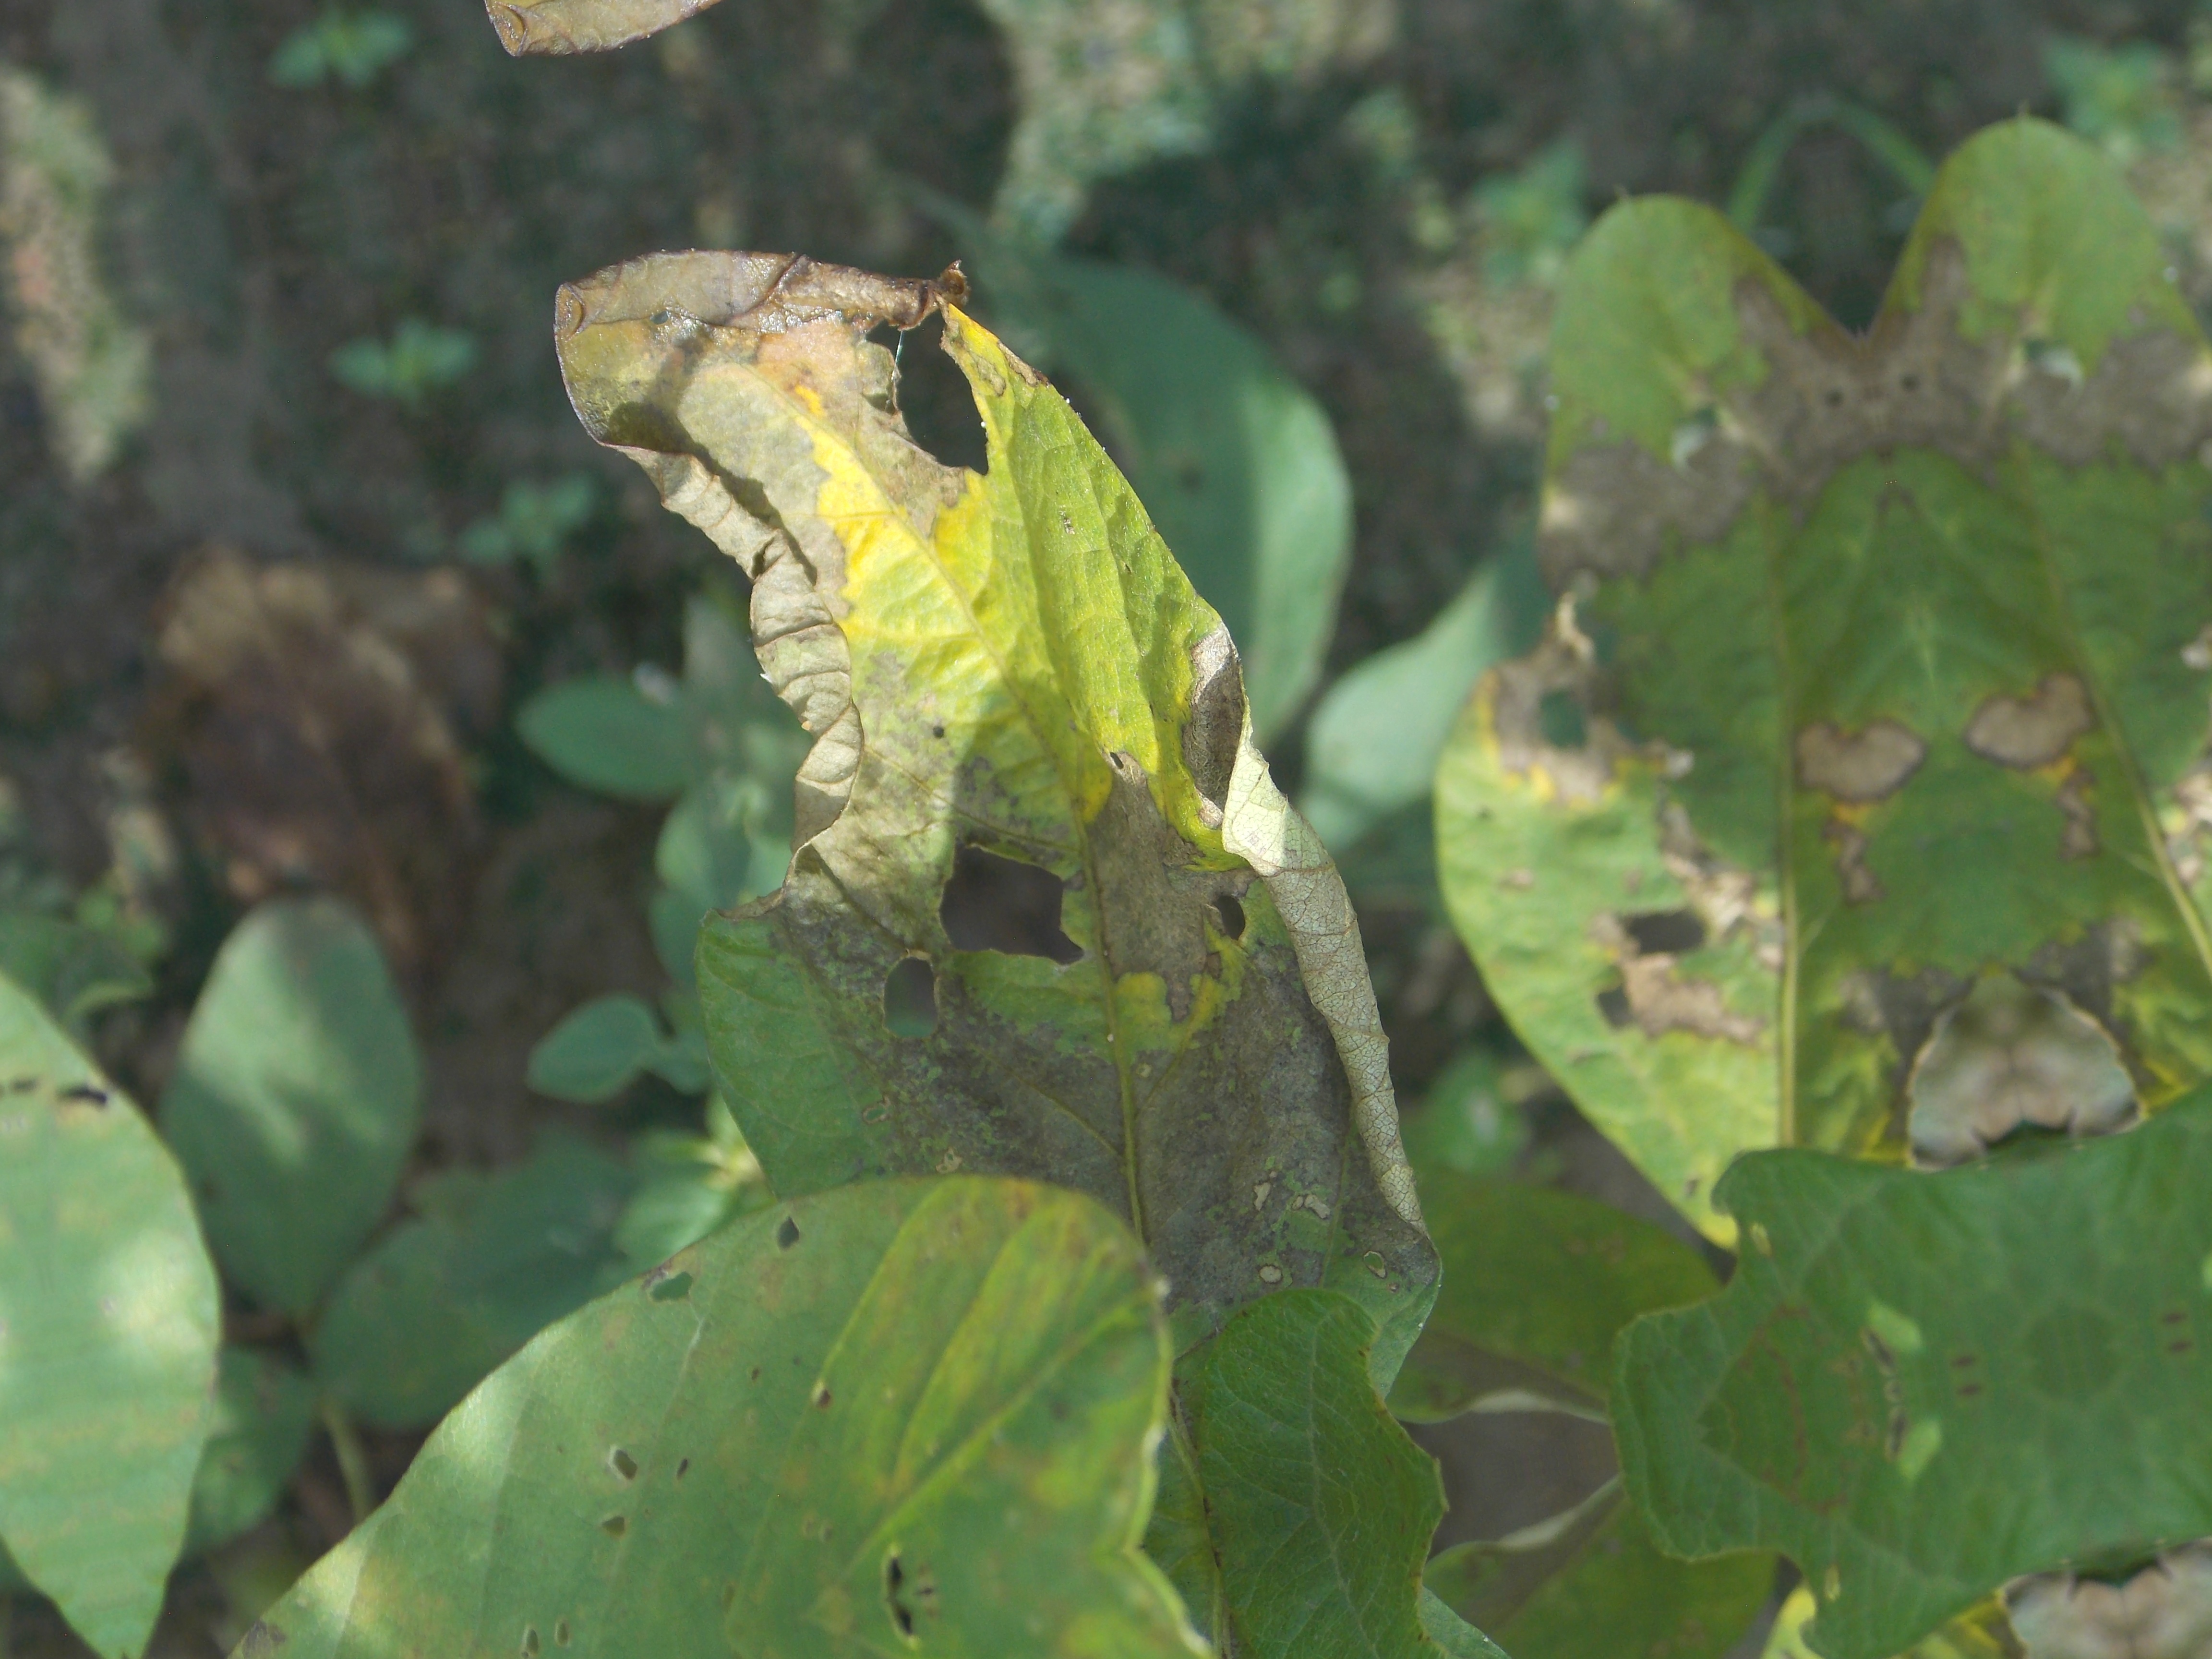
Label: Disease